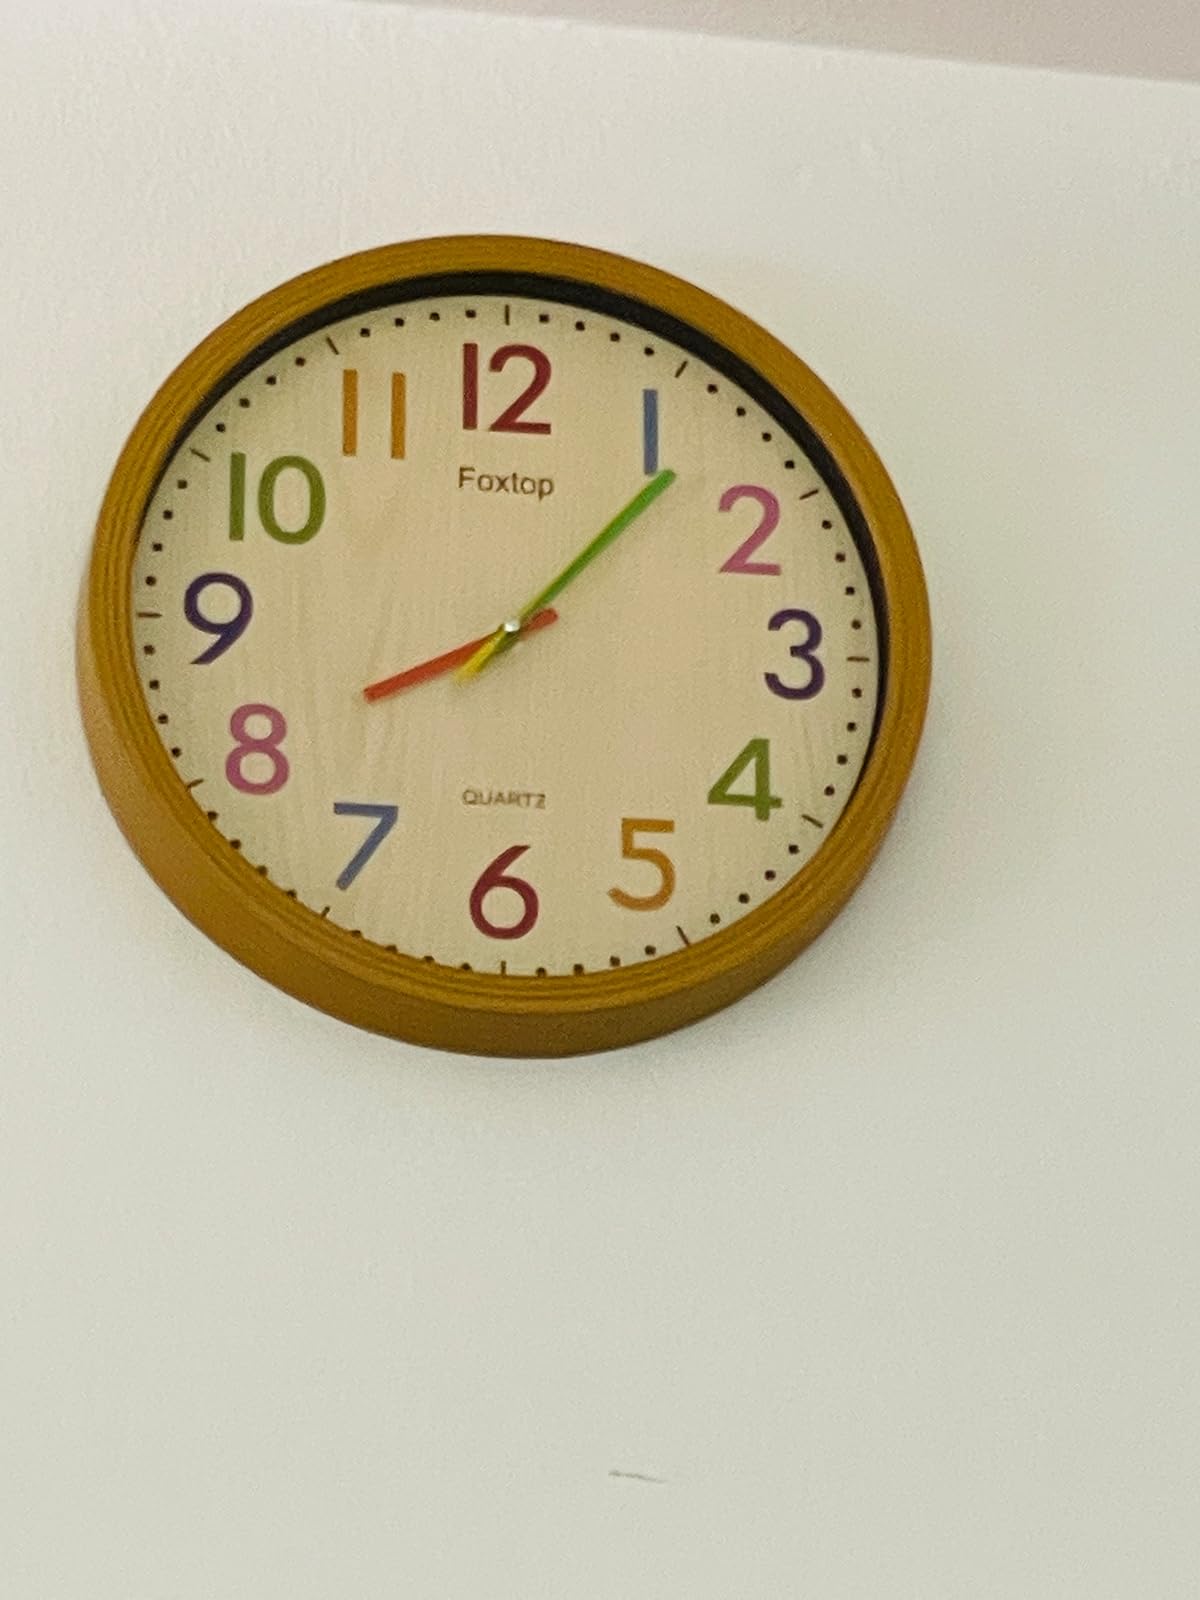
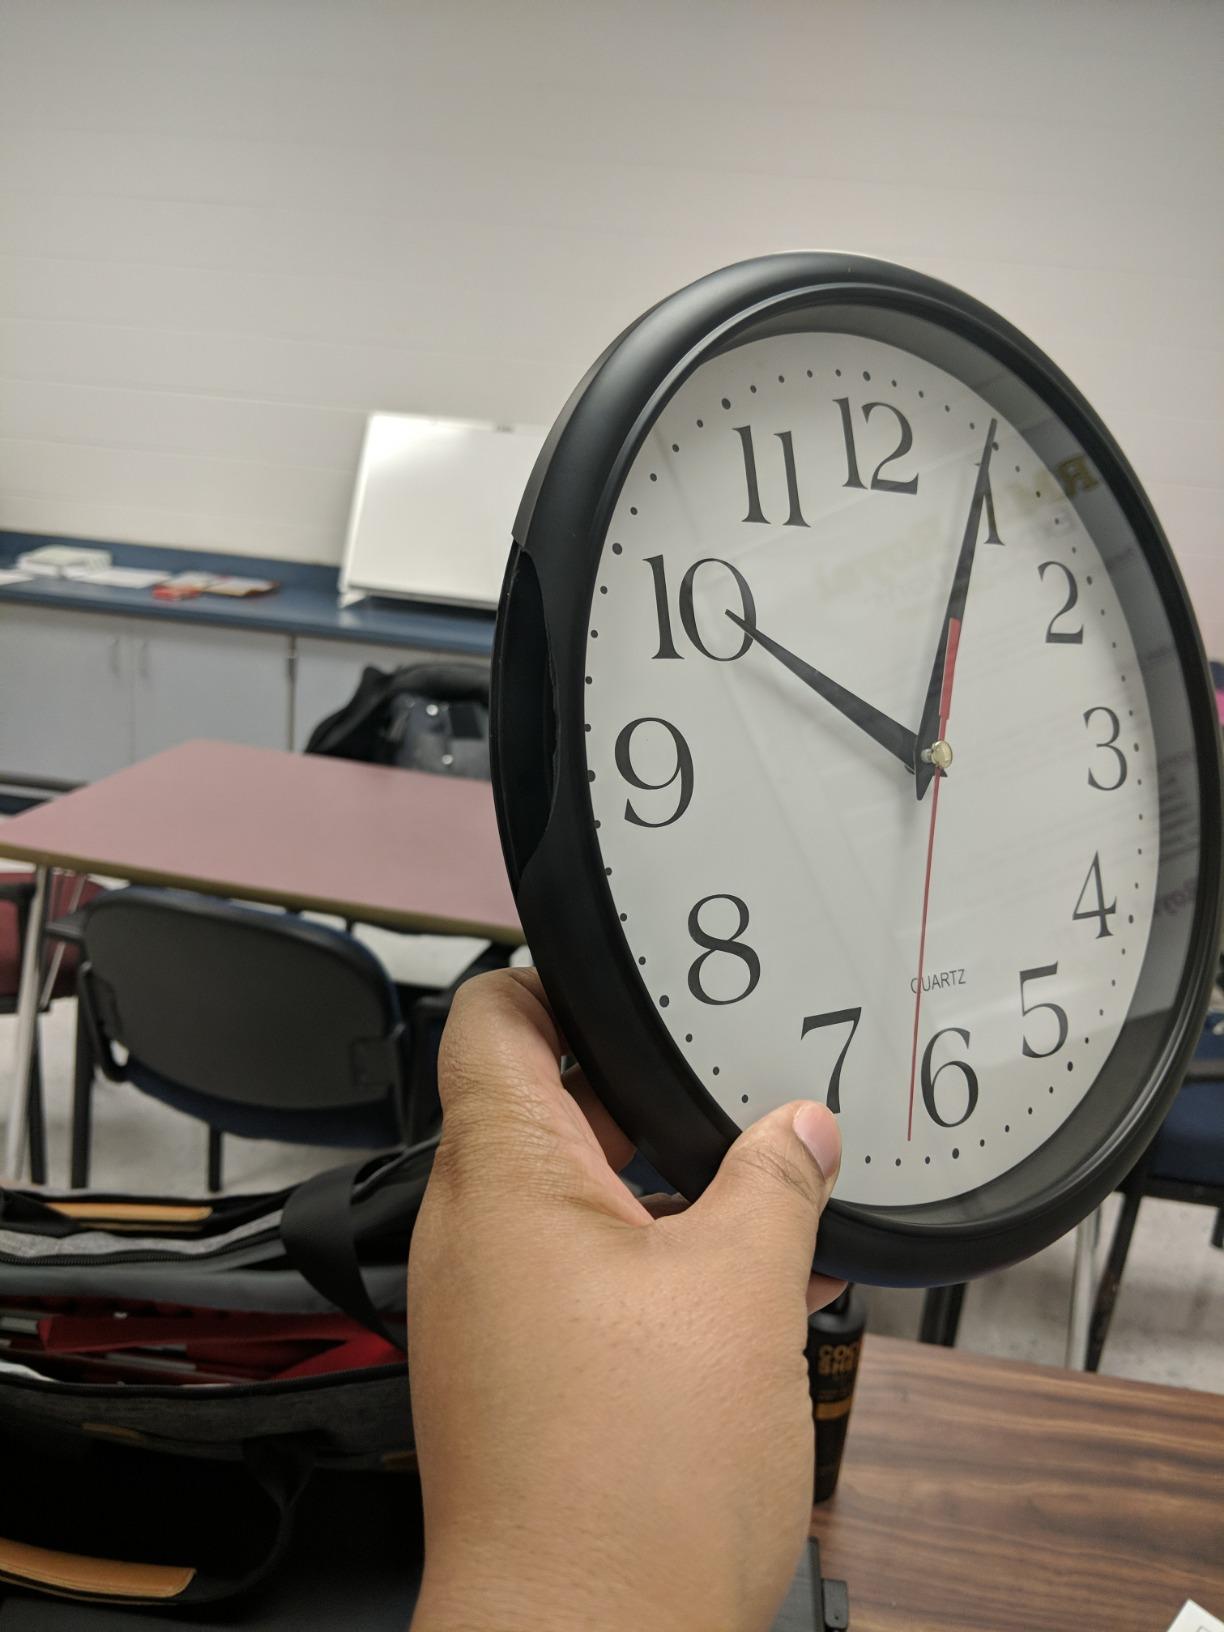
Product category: clock
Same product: no